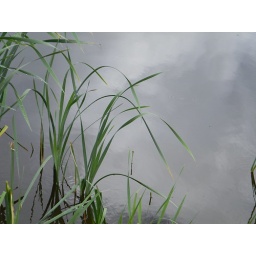
blade of grass in water